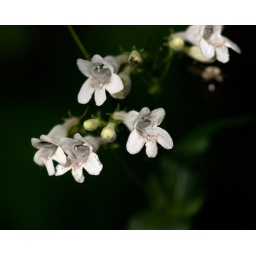
white flower against dark 6375